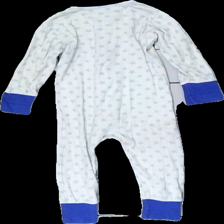
View: back
Type: Pajamas
Category: Children
Brand: Not in the list
Brand text on label: alfons åberg
Colors: White, Blue
Material: 80% cotton 20% elastane
Pattern: Other
Cut: Regular
Size: 86
Season: All
Stains: Major
Damage: fläckar
Damage location: middle center
Damage 2: fläckar
Damage 2 location: middle center
Price range: <50
Recommended usage: Export
Description: vit pyjamas med blå stjärnor och broderad logga fram. nopprig vid öppningar och fläckar över hela.